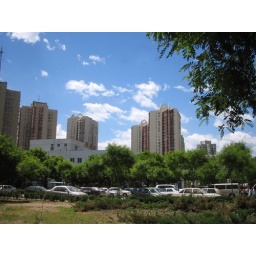
the sky above my office